Heshigten Global Geopark

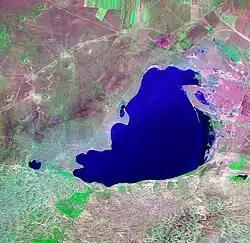
Dali Nur lake, with craters in the volcanic area to the northwest. Hunshandak Sandland is to the south of the lake. NASA Landsat imagery.

Dali Nur (Chinese 达里诺尔 or 达来诺尔) is a lake in the western part of Hexigten Banner, with several park areas near its shores. The Dali Nur volcanic group (达里诺尔火山群) lies on the northwest shore. Volcanic features include a basalt plateau and the large "plugs" of extinct volcanos, which once formed islands in the lake when water levels were higher. The plugs are now isolated hills.